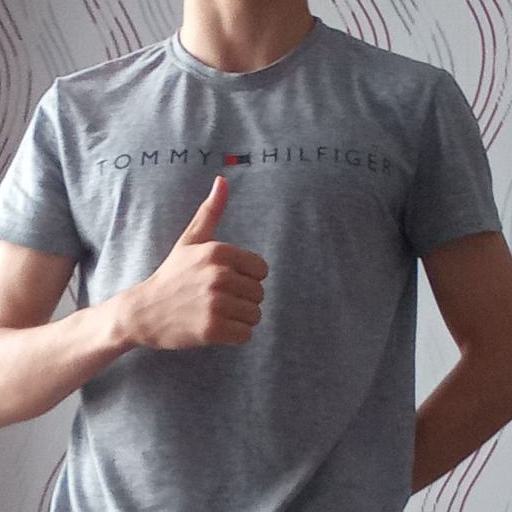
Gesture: like